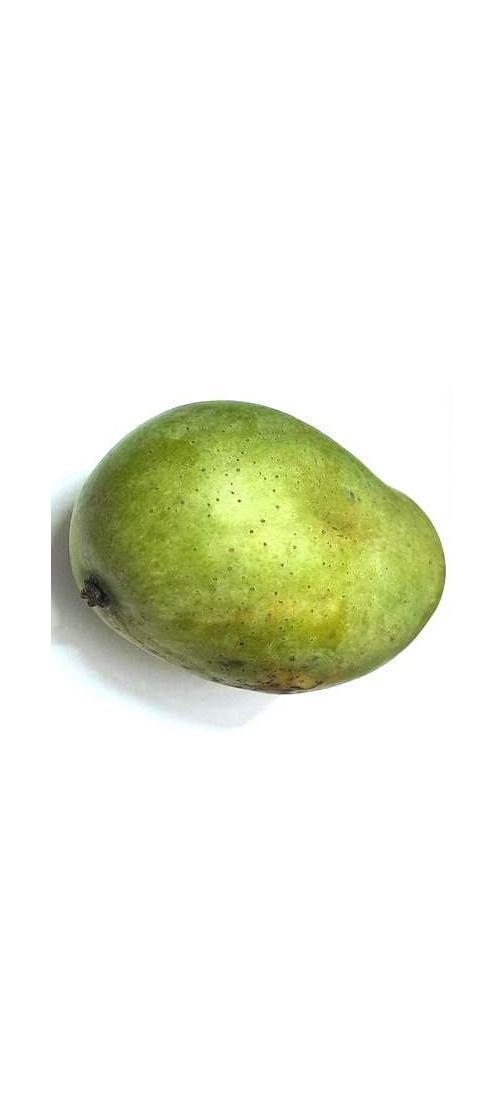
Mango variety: Fazli Shurmai